Stacey Michelsen

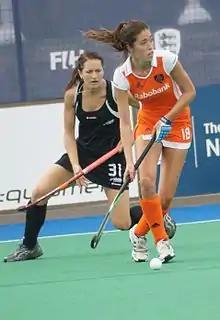
Michelsen (in black) and Naomi van As

Stacey Michelsen (born 18 February 1991) is a New Zealand field hockey player. She has competed for the New Zealand women's national field hockey team (the "Black Sticks Women"), including for the team at the 2010, 2014 and 2018 Commonwealth Games and the 2012 and 2016 Summer Olympics.